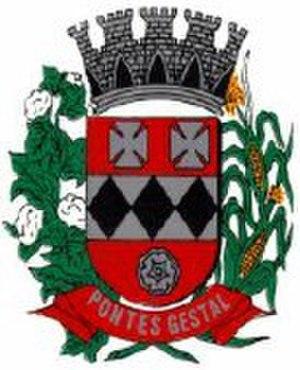
Pontes Gestal est une municipalité brésilienne de la microrégion de Votuporanga.